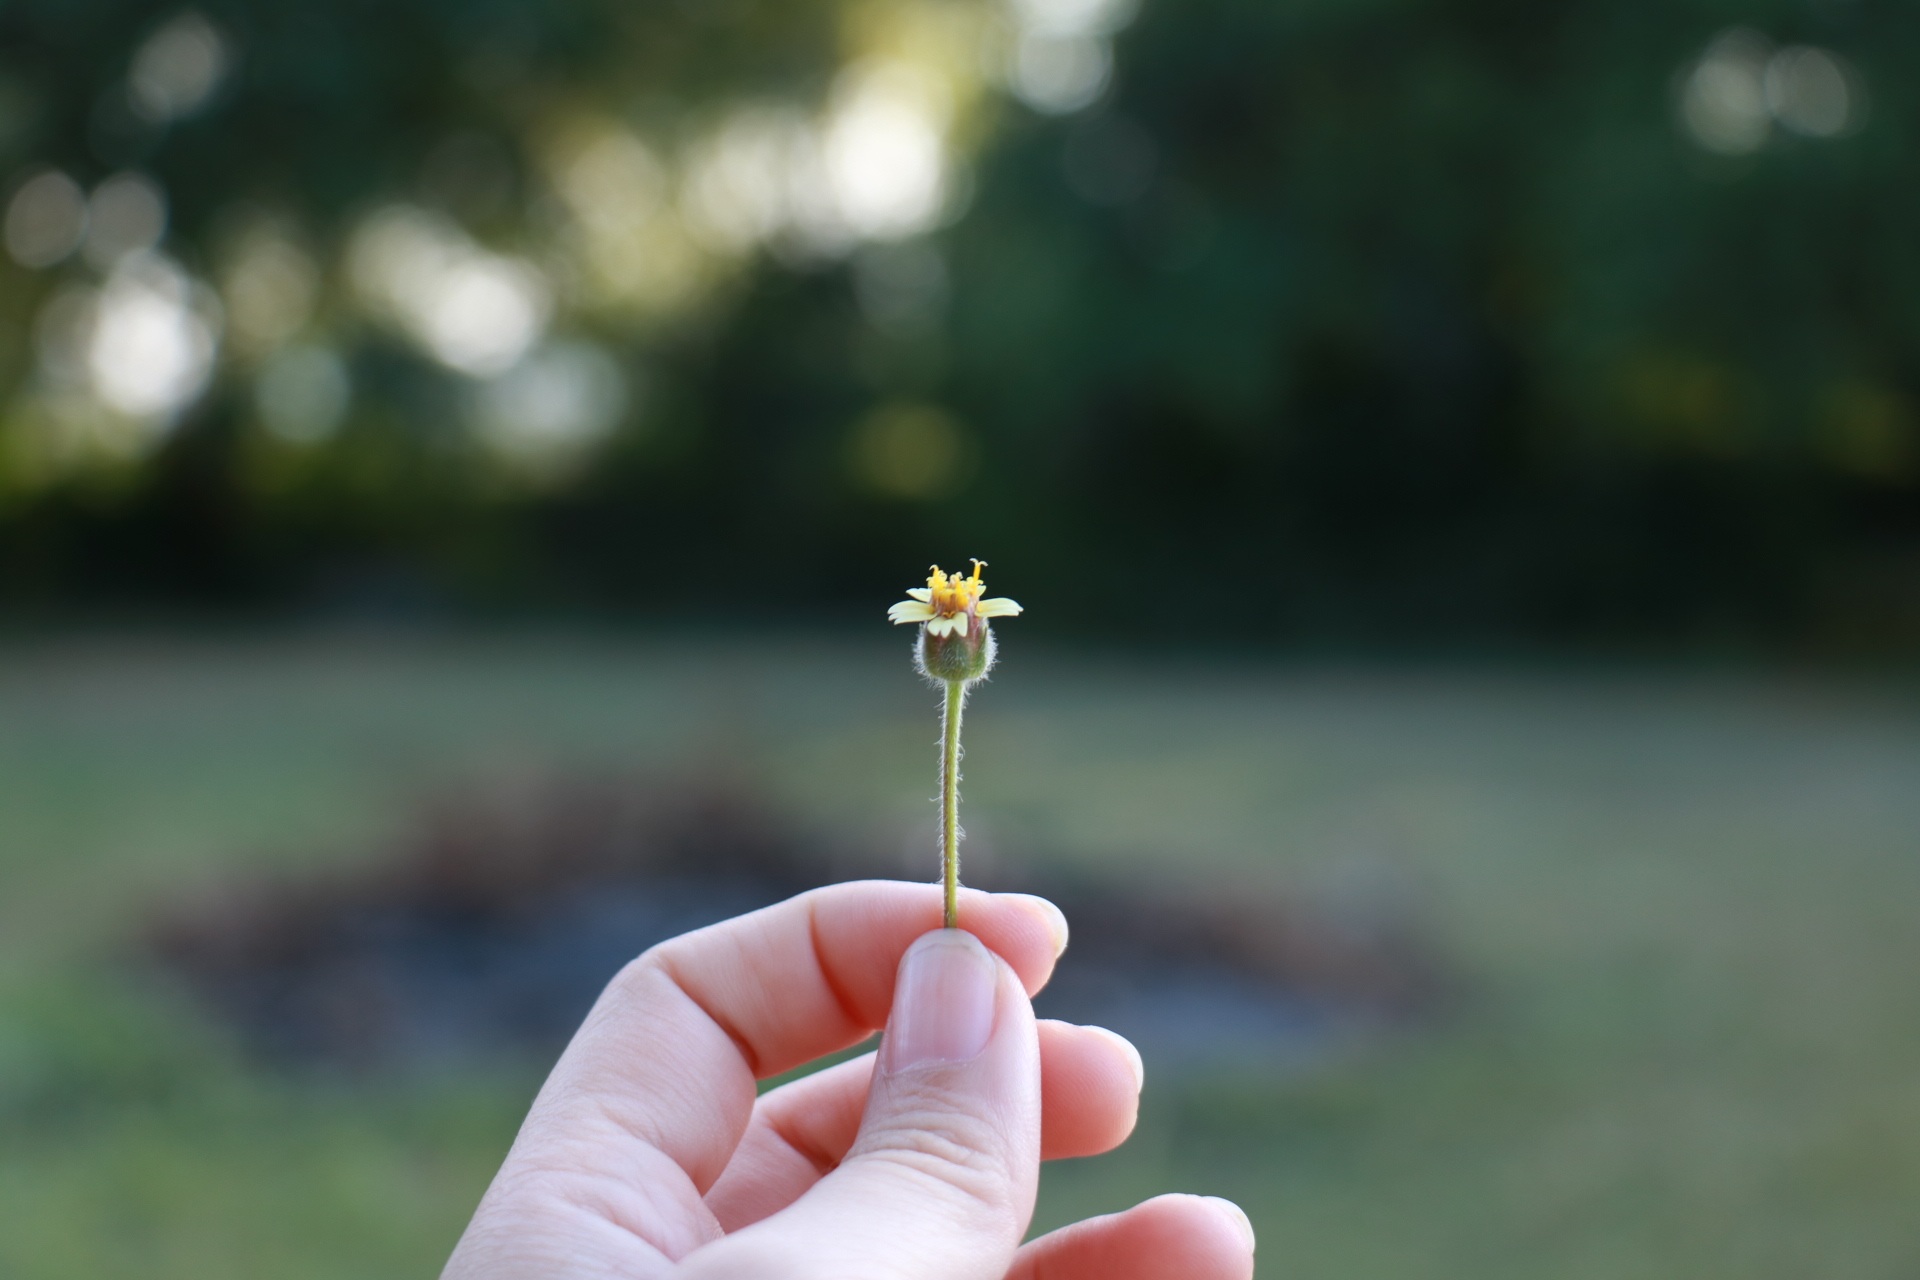
hand, tree, nature, grass, branch, plant, photography, sunlight, morning, leaf, flower, gift, green, small, autumn, yellow, flora, flowers, close up, macro photography, in hand